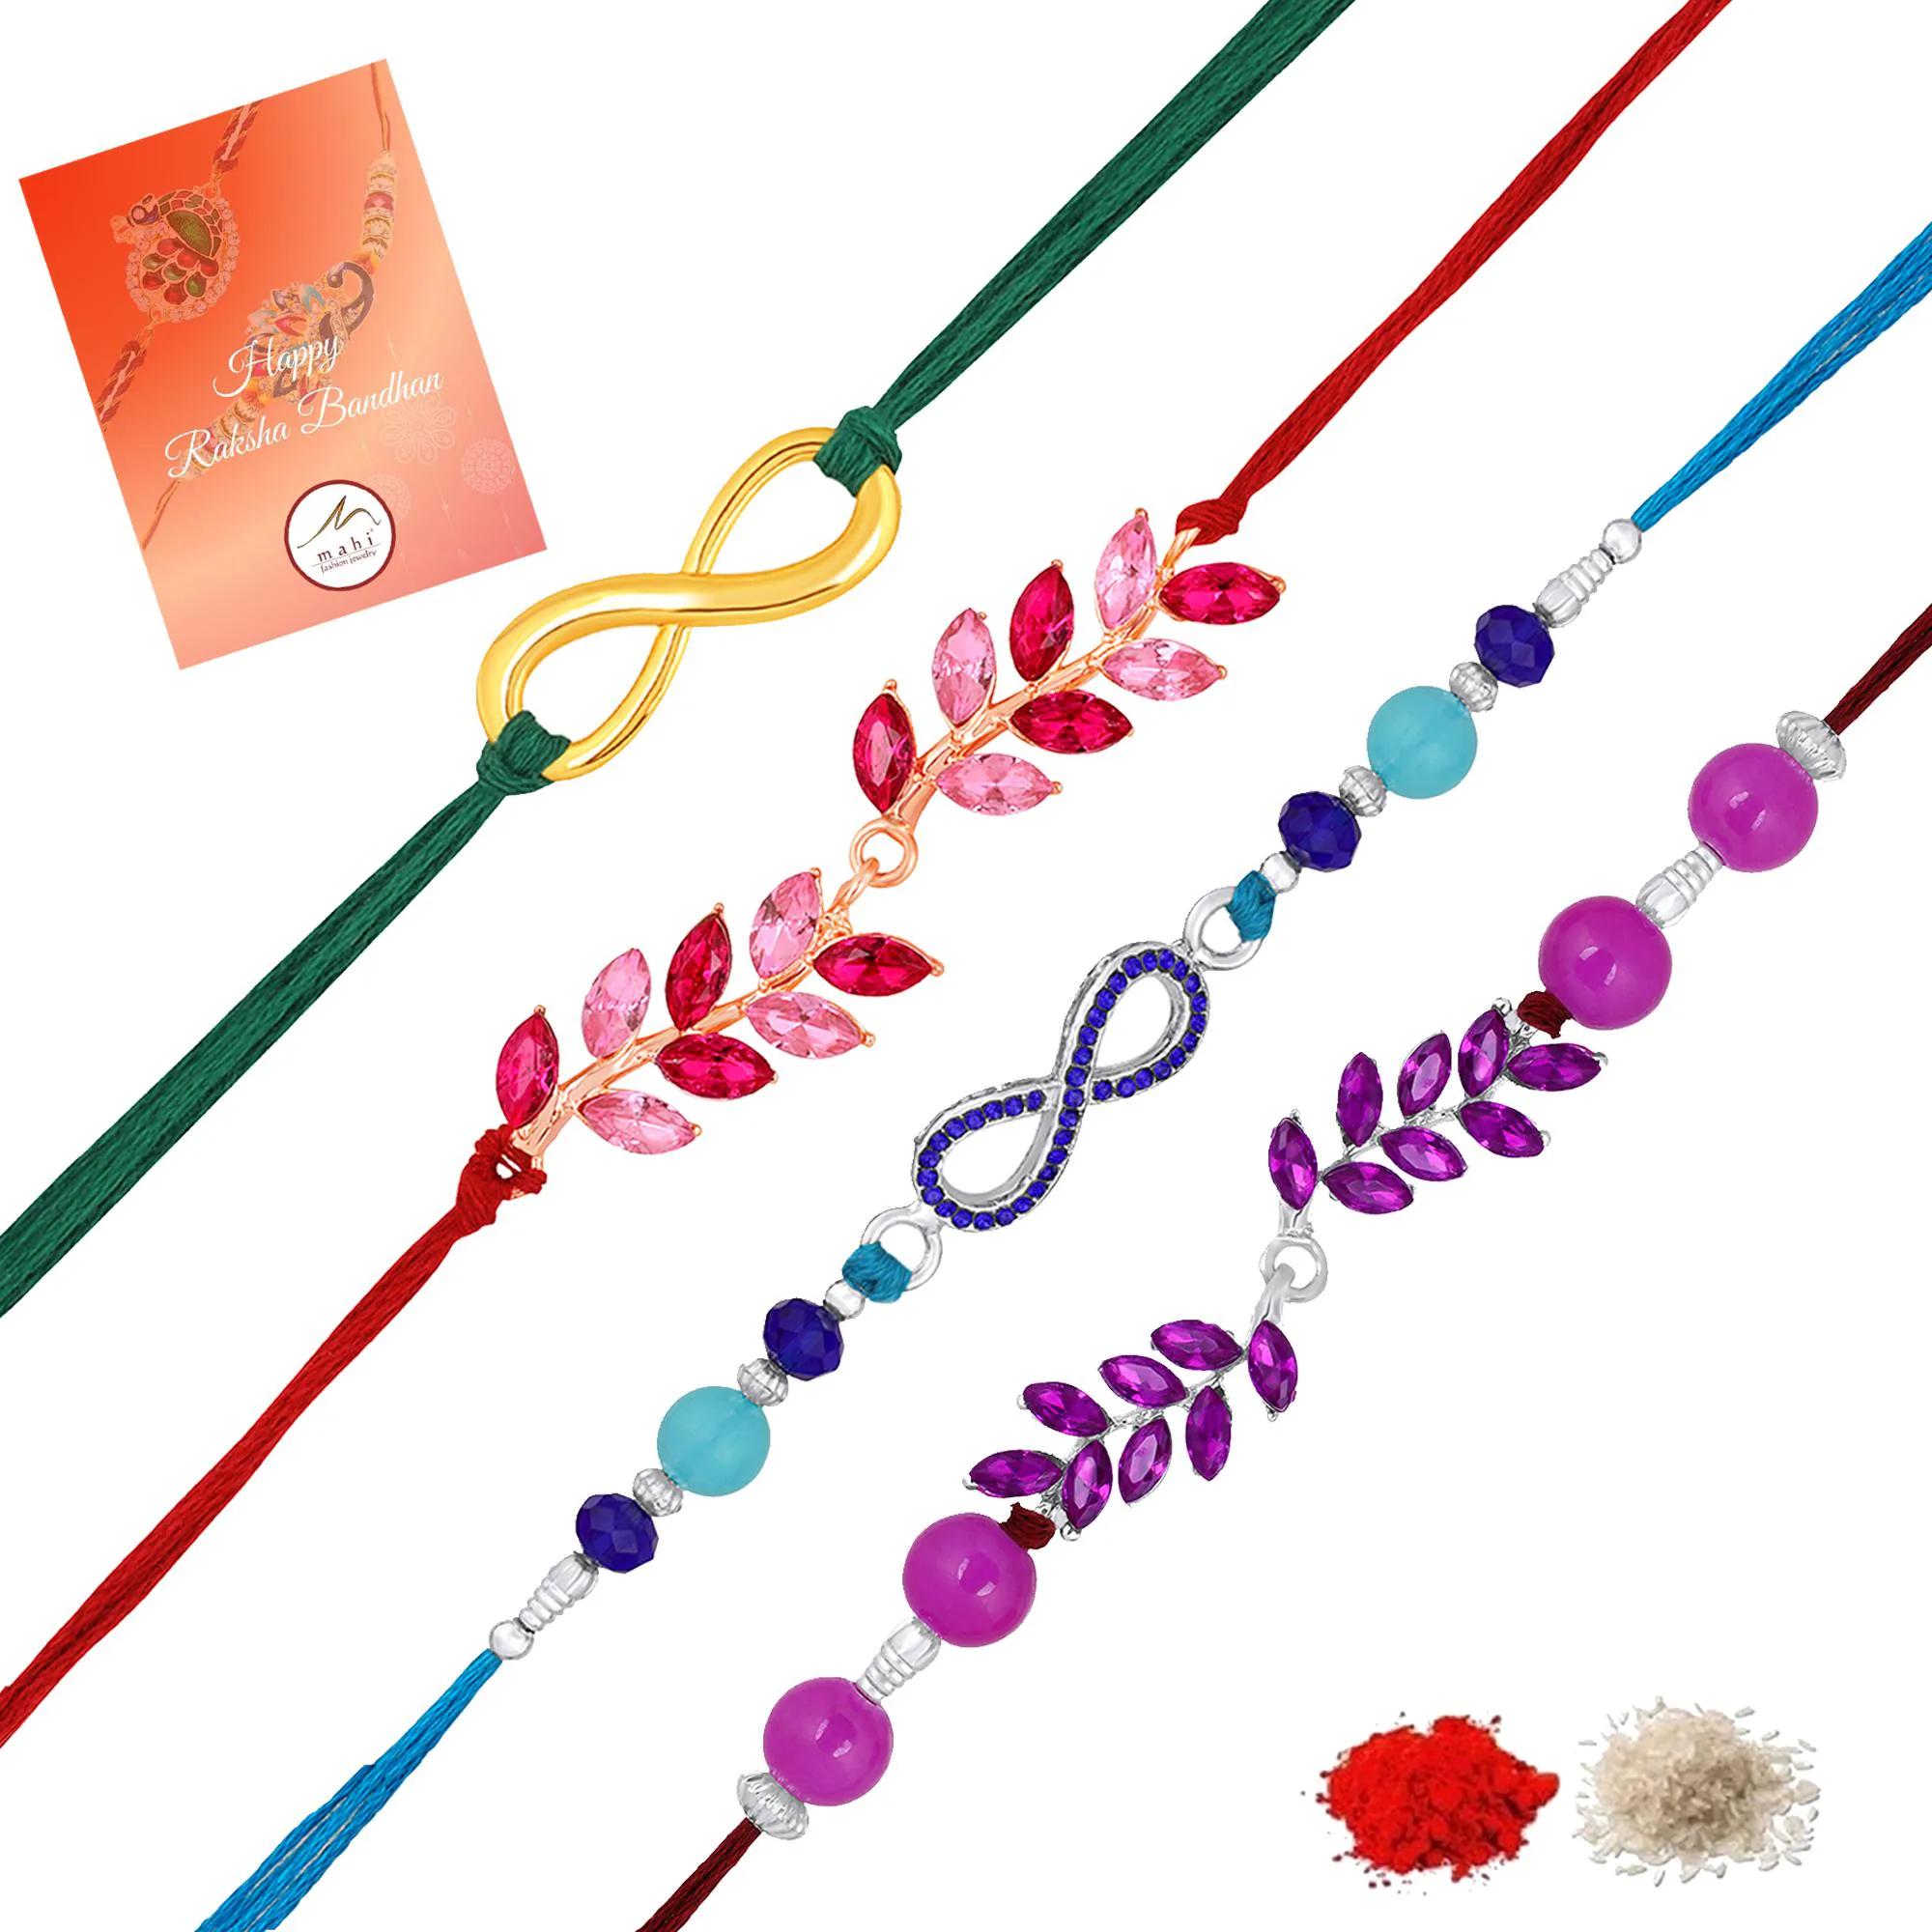
 Mahi Combo of 4 Multicolor Crystals Rakhis with Leaf and Infinite Design for Brother, Bhai, Bro (RCO1105709M)
Type: Rakhis
Brand: Mahi
Price: Rs. 419
 Celebrate Raksha Bandhan with our exquisitely crafted Rakhi, designed to strengthen the bond between siblings. This traditional Rakhi features intricate beadwork and durable thread, ensuring it stands the test of time. Handmade with care, each Rakhi is a unique and meaningful gift for your brother. Each Rakhi carries heartfelt blessings and good wishes for your brother's well-being and success. Celebrates the bond of love and protection between siblings, a cherished tradition in Indian culture.
Features: The Rakhi is adorned with vibrant colors and attractive embellishments that add a touch of elegance to the celebration.,Content in Box : 4 Rakhis; Cultural Significance: This beautiful Rakhi will acknowledge your love for Your Brother with the promise that your bond with him will grow stronger as time goes on.,Vibrant Colors: Adding bright and playful colors to the celebration will make it stand out and make it more enjoyable. This Rakhi Combo comes with a Small Rakhi Greeting Card along with a few grams of Roli & Chawal,Celebrate the bond of love and protection with our exquisite Rakhis. Share the joy of Raksha Bandhan Festival with this beautiful Rakhi, a token of love, protection and blessings.,Adjustable Size and Easy to tie: Designed to fit wrists of all sizes. It is simple and easy to tie the Rakhi securely and effortlessly.
Included: 4 Rakhis